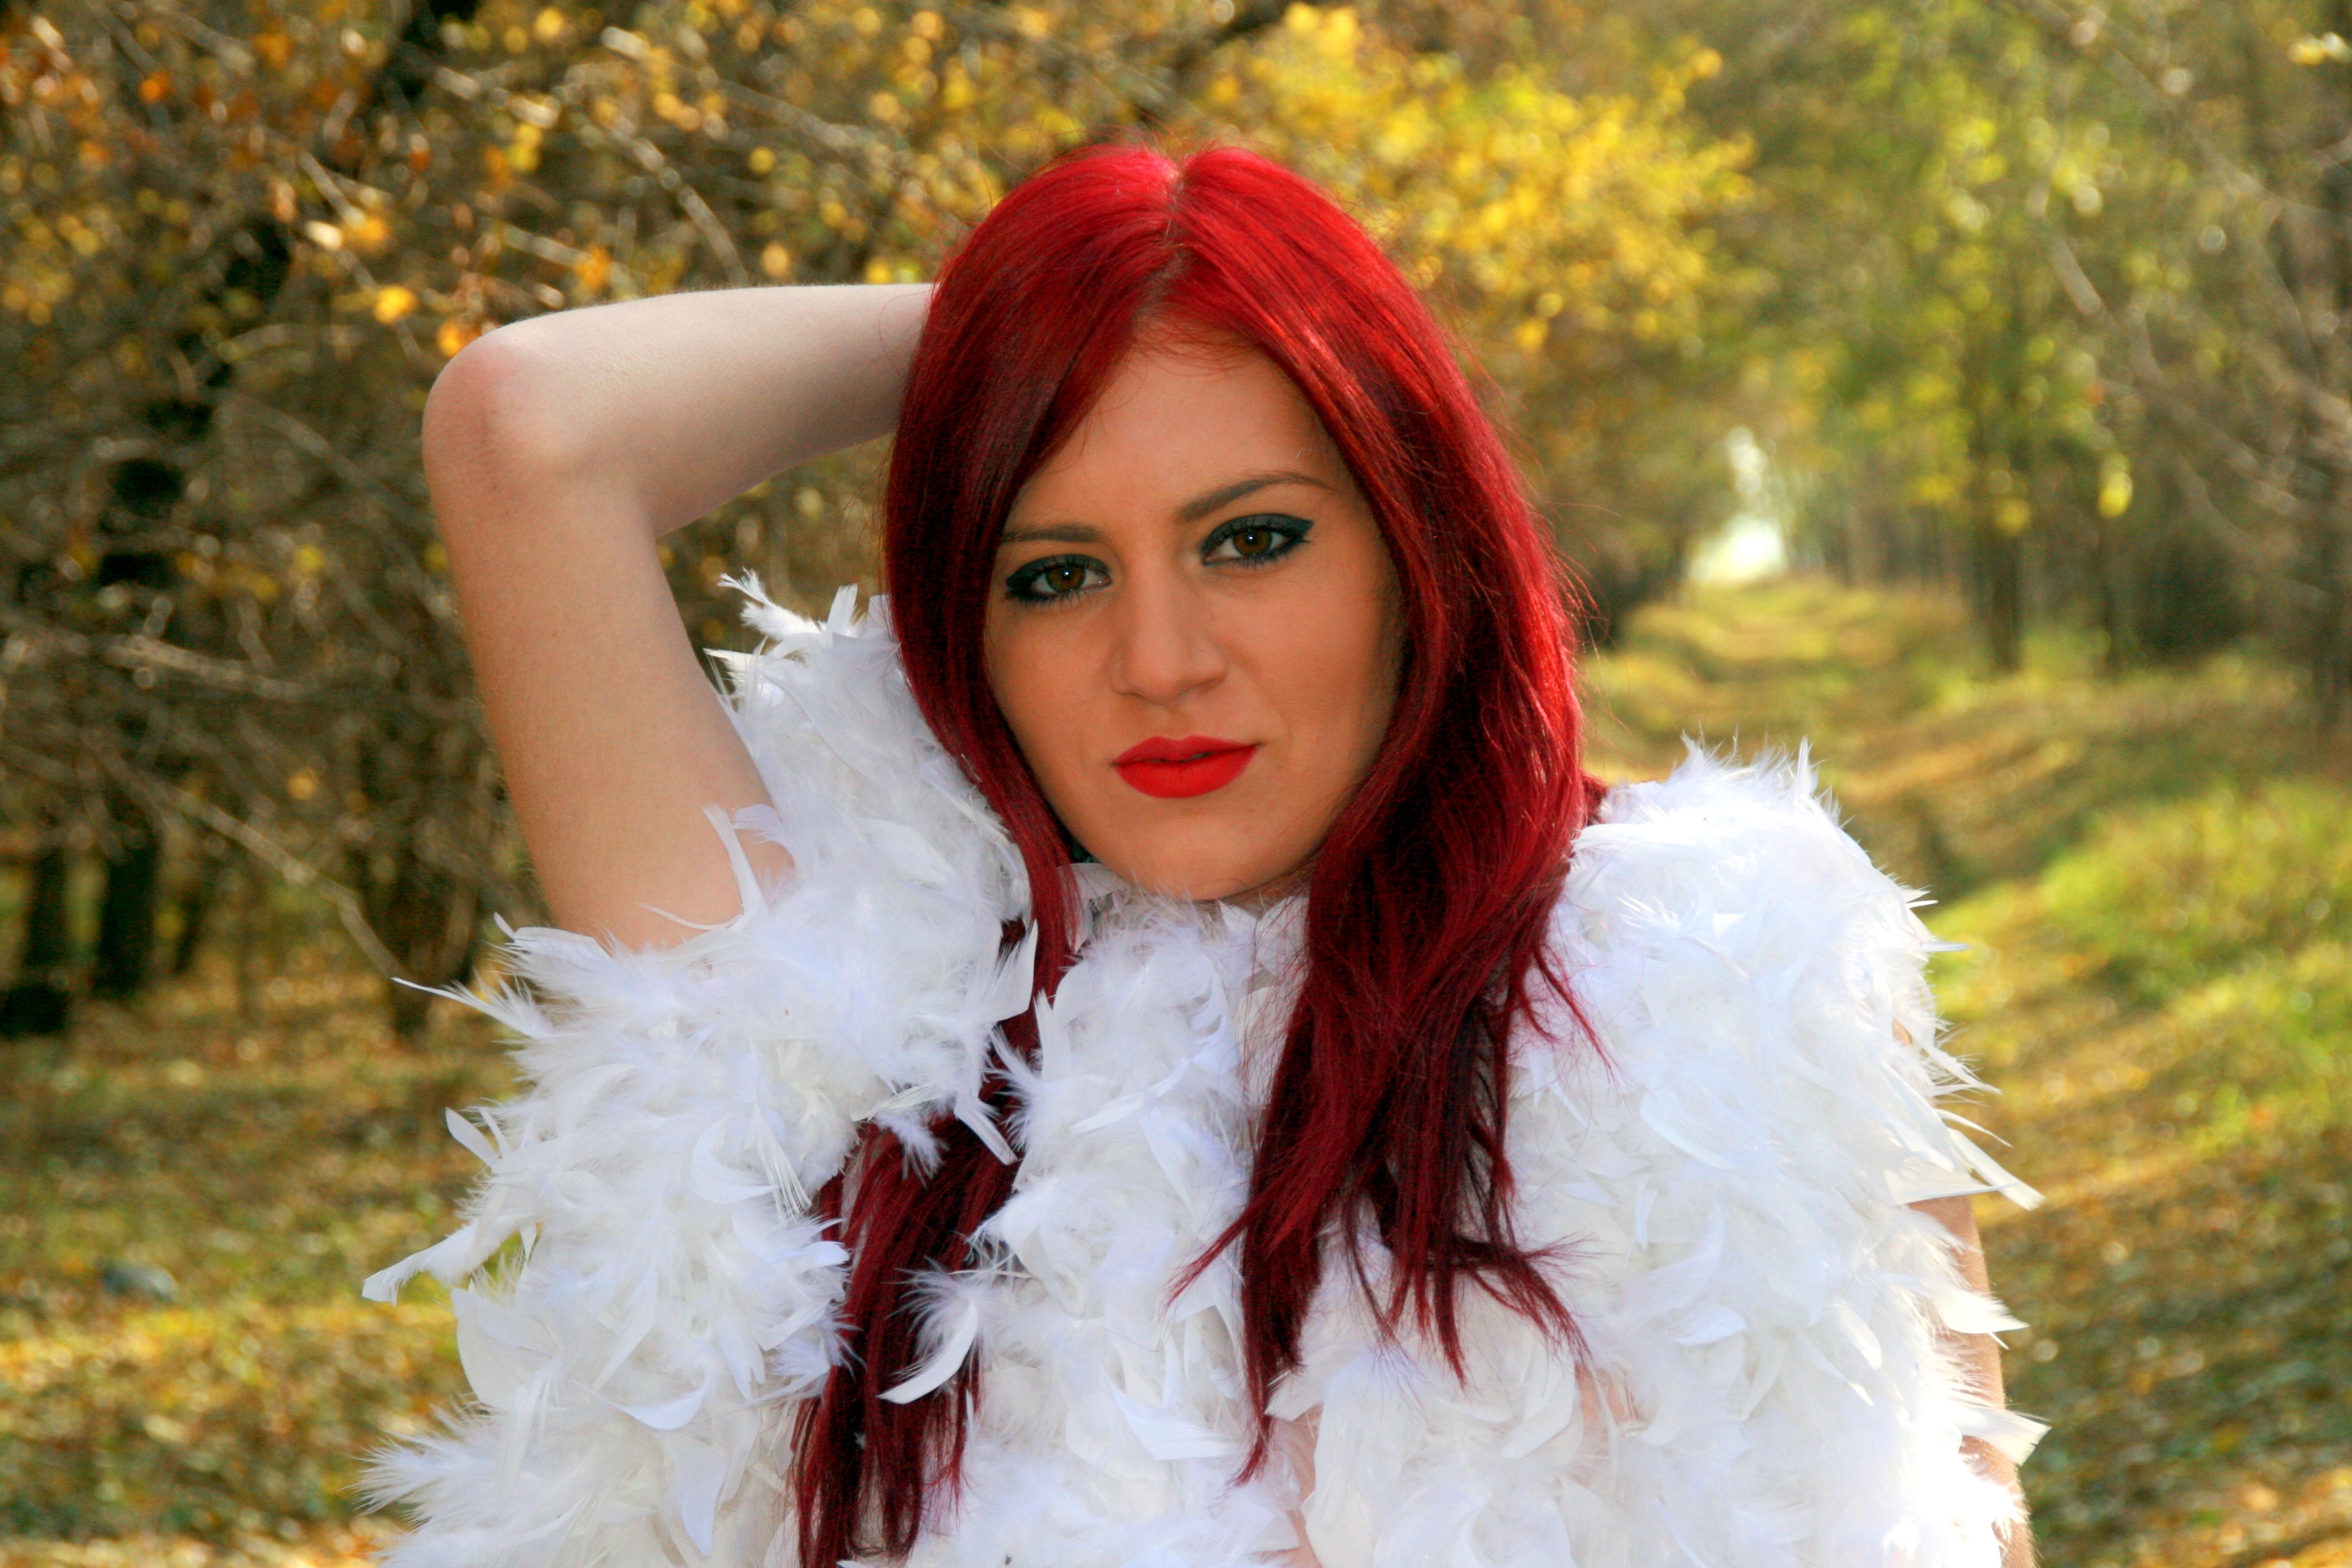
forest, person, girl, hair, white, model, red, autumn, fashion, clothing, lady, feather, hairstyle, long hair, red hair, cosplay, dress, beauty, blond, costume, seductive, snowflakes, photo shoot, brown hair, human hair color